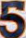
Number: 5